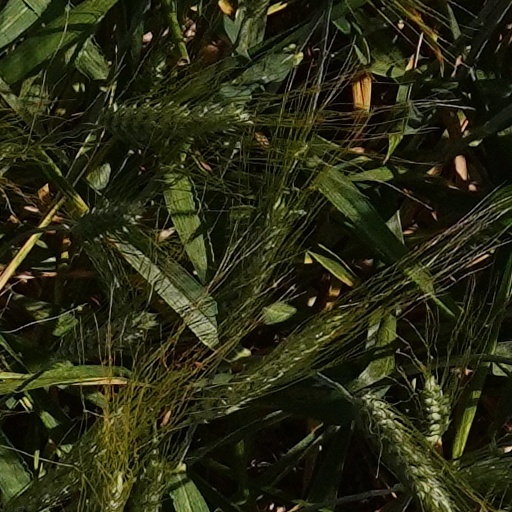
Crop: wheat